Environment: real
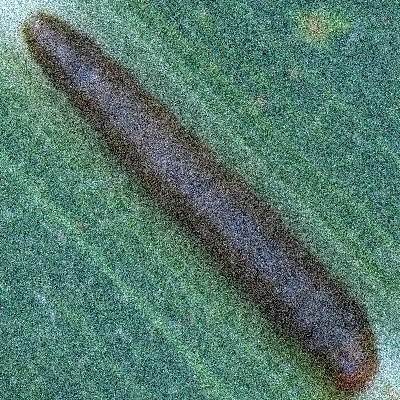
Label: fall_armyworm